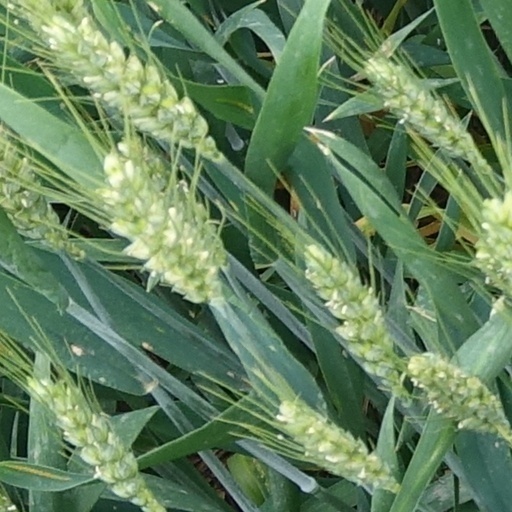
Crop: wheat